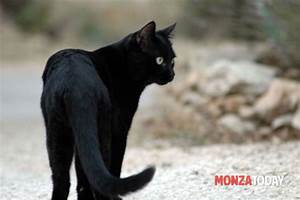
Label: gatto